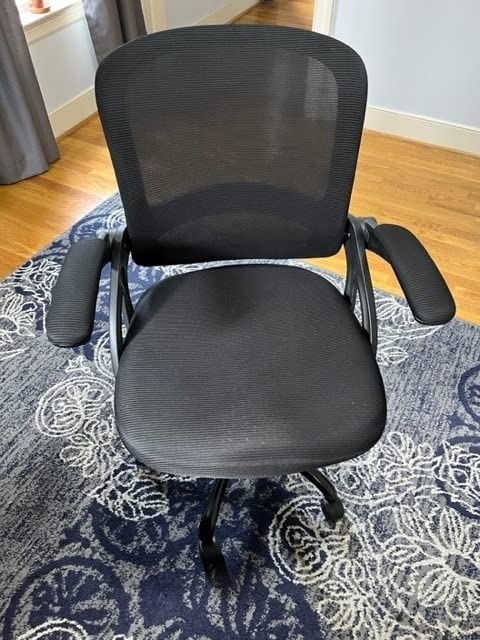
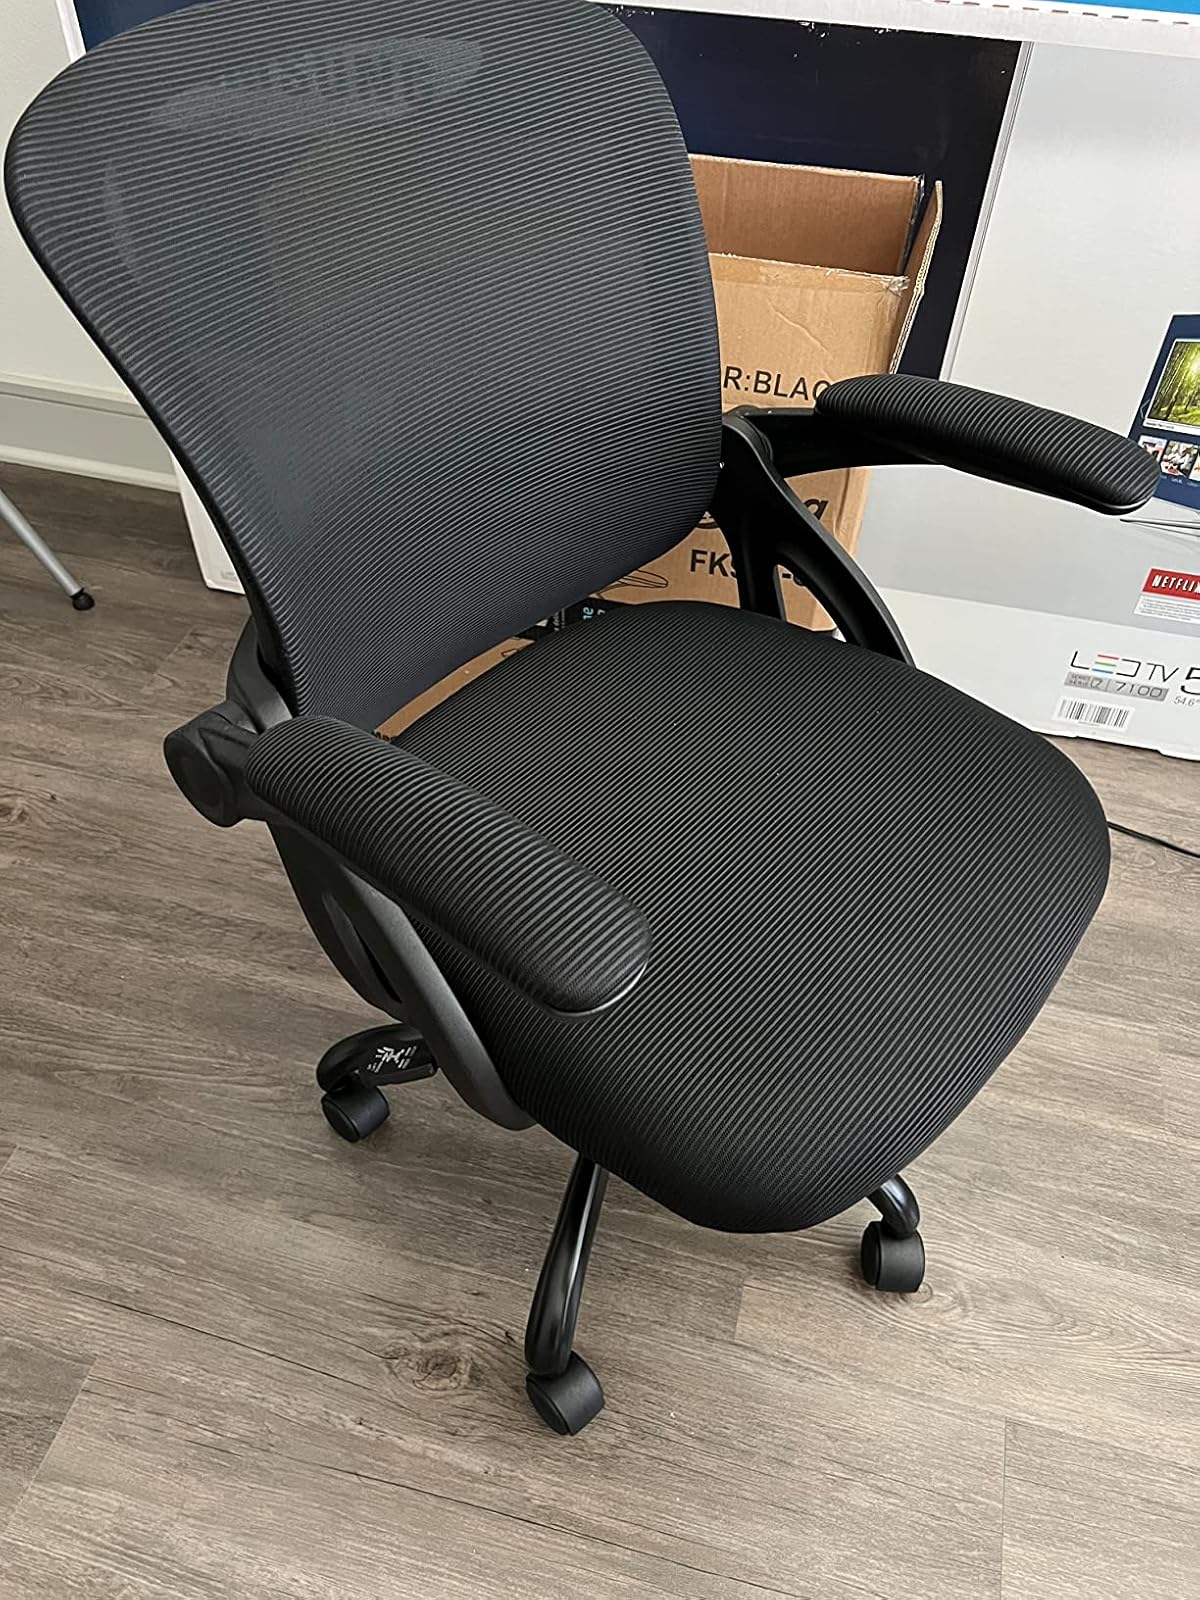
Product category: items_chair
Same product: yes